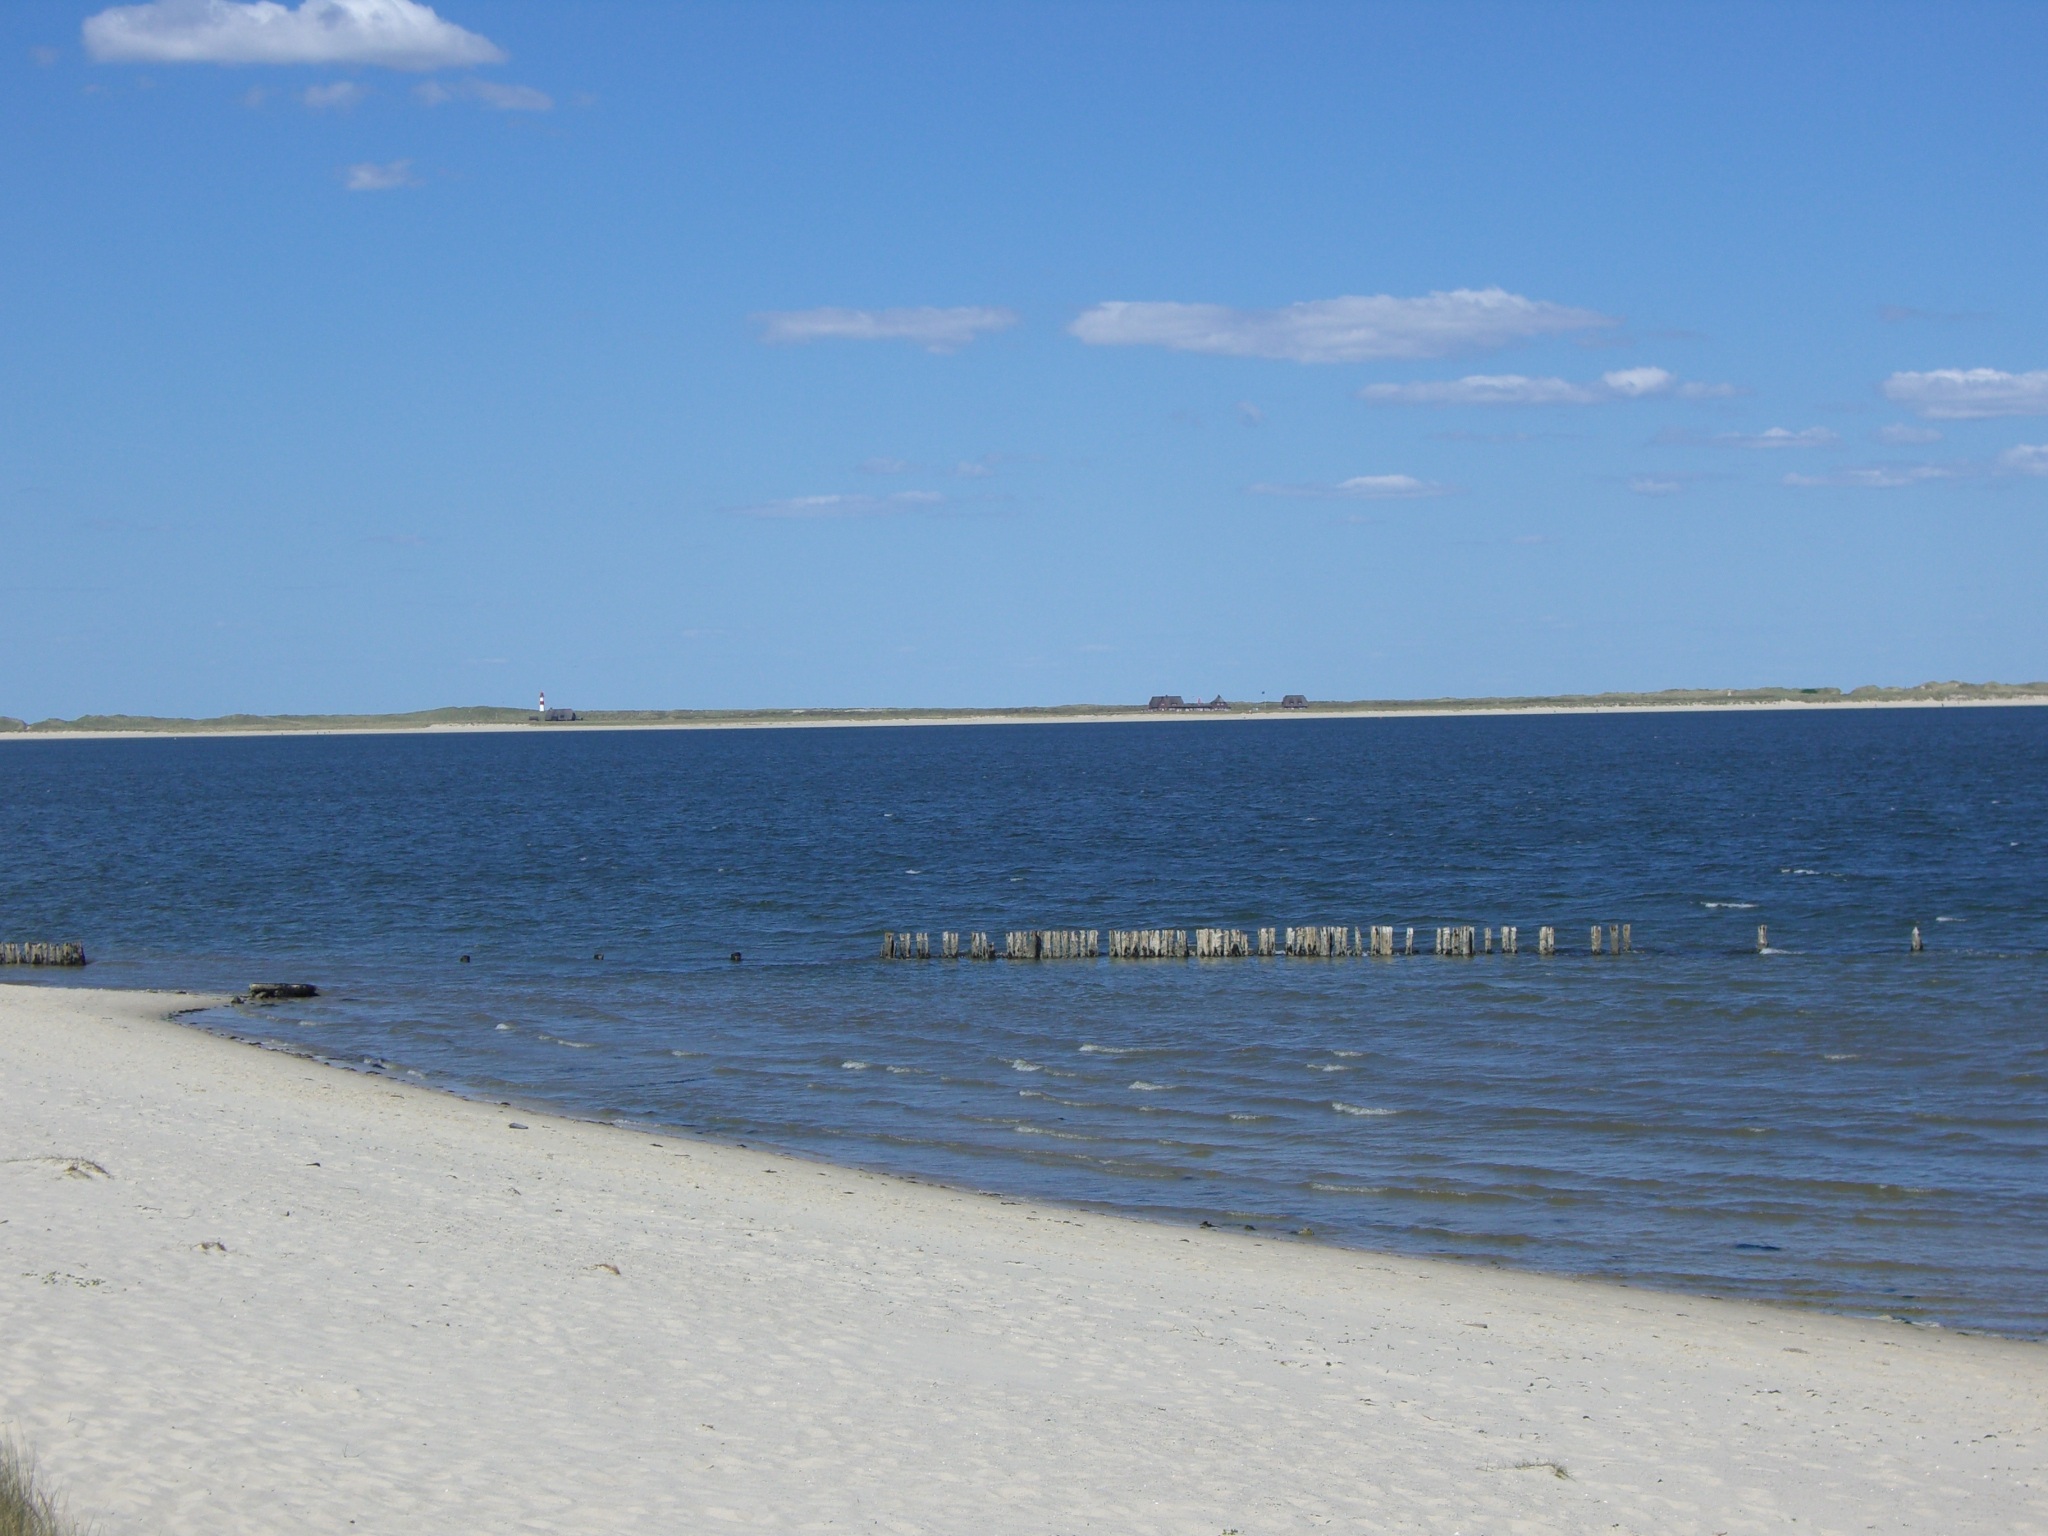
beach, sea, coast, sand, ocean, horizon, shore, wave, summer, vacation, bay, body of water, north sea, cape, northern germany, sylt, mudflat, wind wave